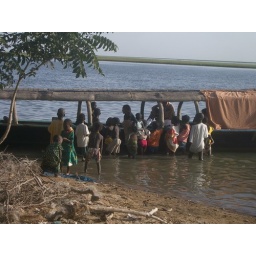
Children crowd our tradition boat in welcome and seeking gifts - like empty water bottles.